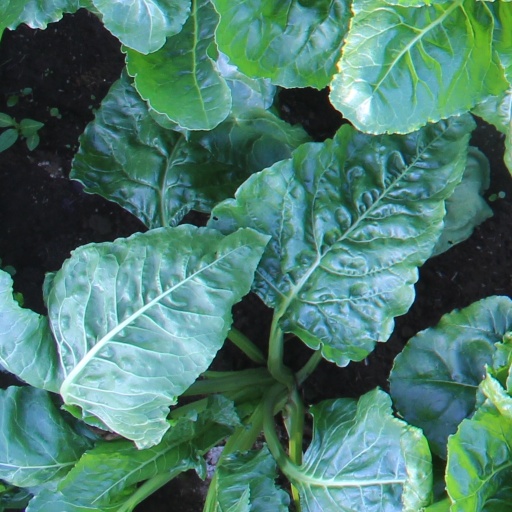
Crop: sugar beet